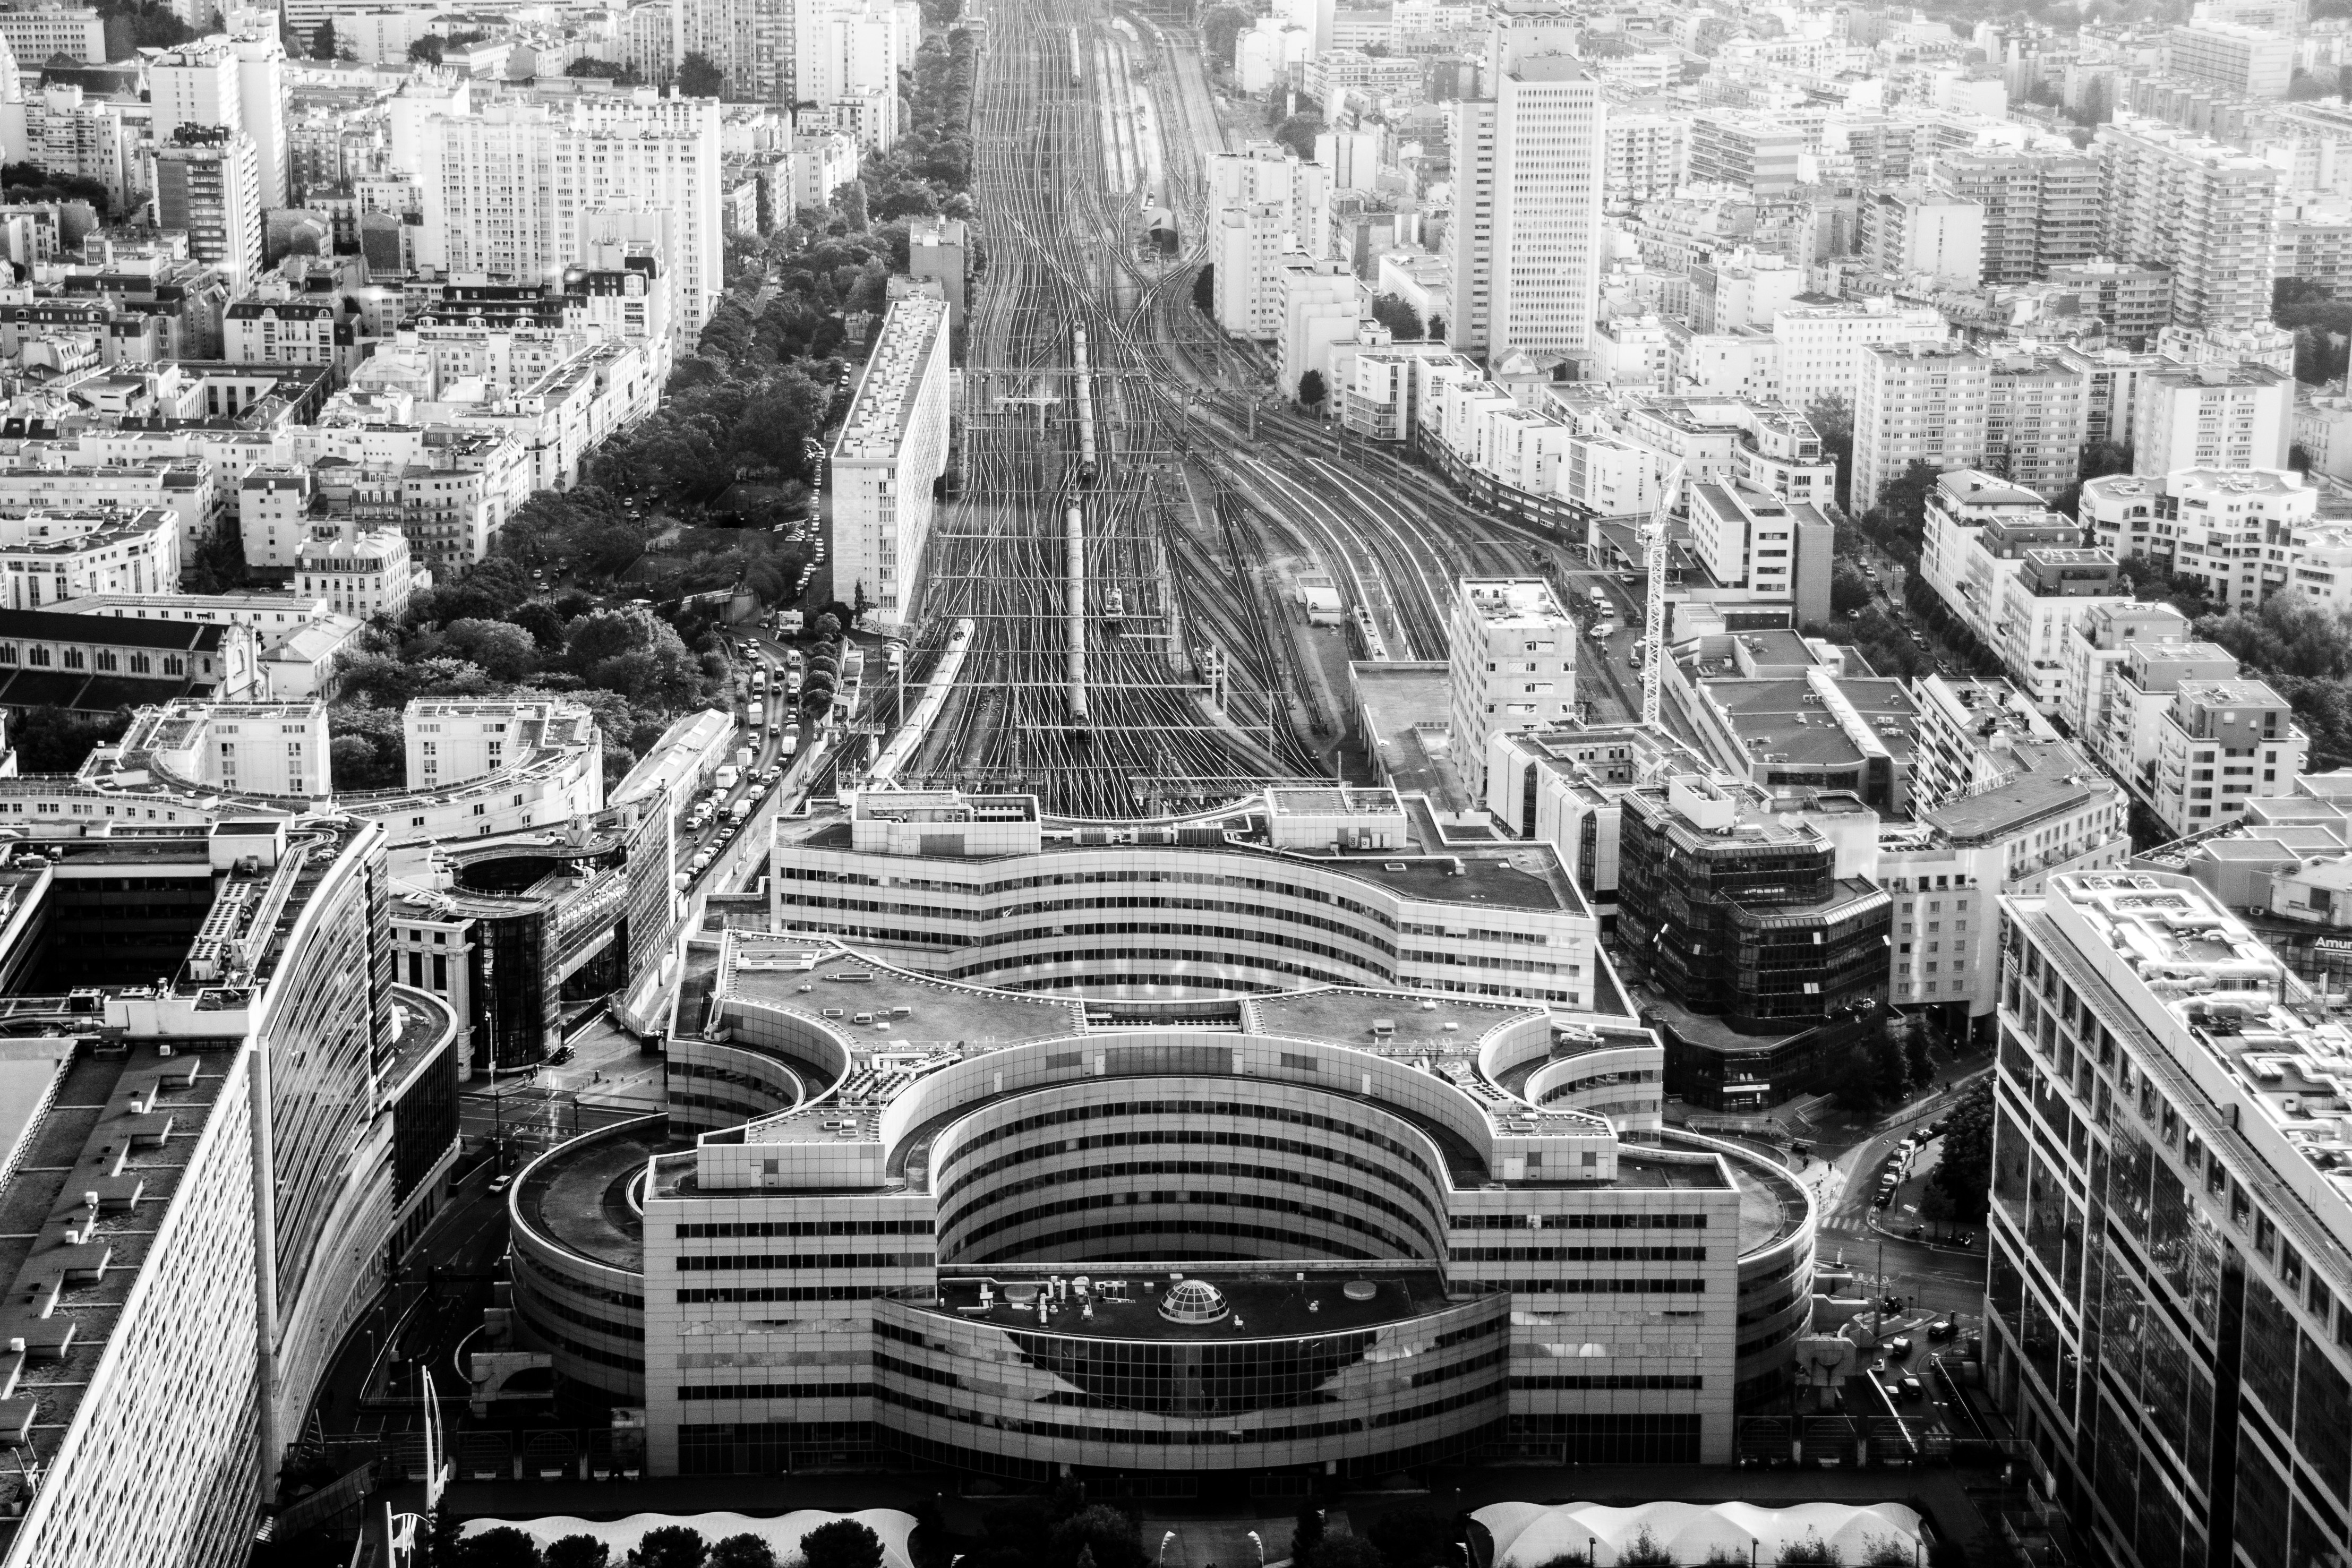
black and white, skyline, photography, view, city, paris, skyscraper, cityscape, downtown, france, landmark, monochrome, vision, outlook, montparnasse, viewpoint, railway station, seemed, metropolis, distant view, aerial photography, urban area, monochrome photography, human settlement, metropolitan area